Electrochromic device

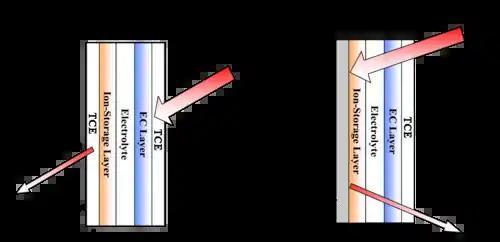
Modes of electrochromic device operation

Typically, ECD are of two types depending on the modes of device operation, namely the transmission mode and reflectance mode. In the transmission mode, the conducting electrodes are transparent and control the light intensity passing through them; this mode is used in smart-window applications. In the reflectance mode, one of the transparent conducting electrodes (TCE) is replaced with a reflective surface like aluminum, gold or silver, which controls the reflective light intensity; this mode is useful in rear-view mirrors of cars and EC display devices.